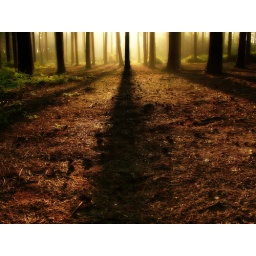
Dawn sun shines through the pine trees in Black Park. Ref KD0033